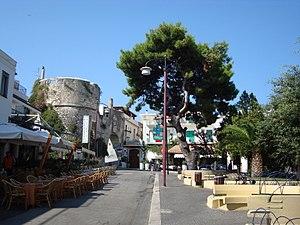
Peschici est une commune italienne de la province de Foggia dans la région des Pouilles.